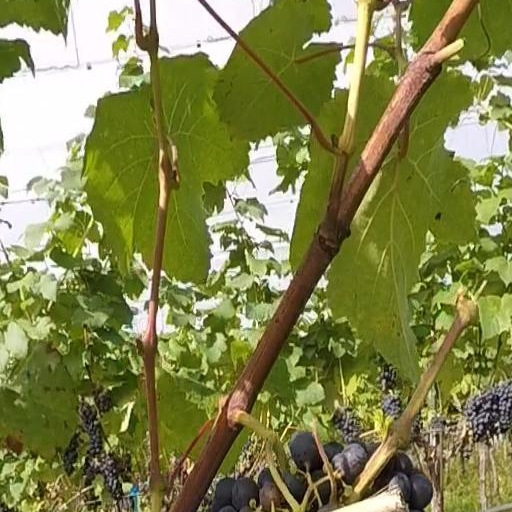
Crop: grape